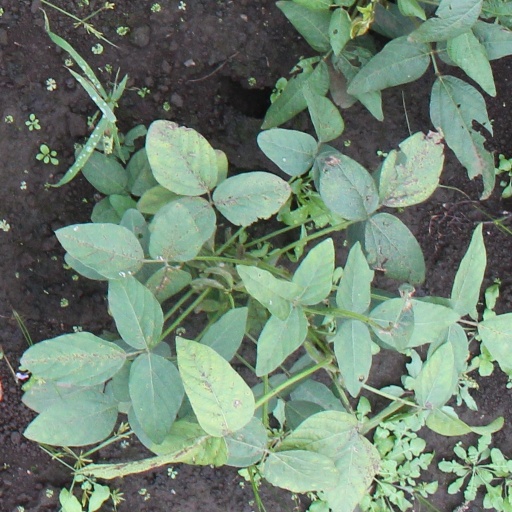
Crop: soybean